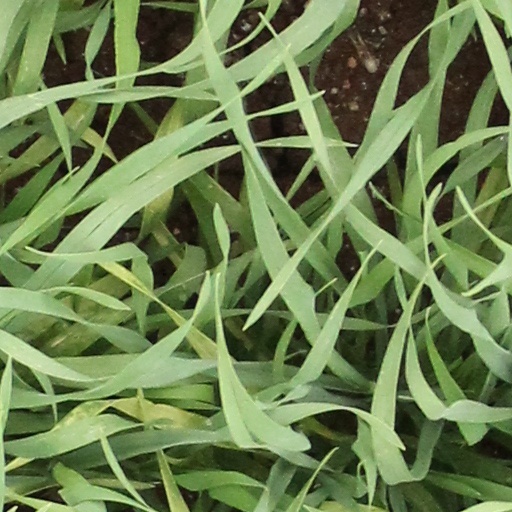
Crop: wheat